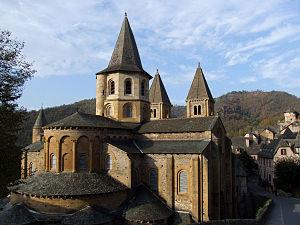
Conques est une ancienne commune française située dans le département de l'Aveyron en Midi-Pyrénées, en région Occitanie, devenue, le 1ᵉʳ janvier 2016, une commune déléguée de la commune nouvelle de Conques-en-Rouergue.
Dans le cadre des Chemins de Compostelle en France, 71 monuments ainsi que 7 portions de chemins sont inscrits depuis 1998 sur la liste du patrimoine mondial de l'Unesco sous le titre officiel de « Chemins de Saint-Jacques-de-Compostelle en France ».